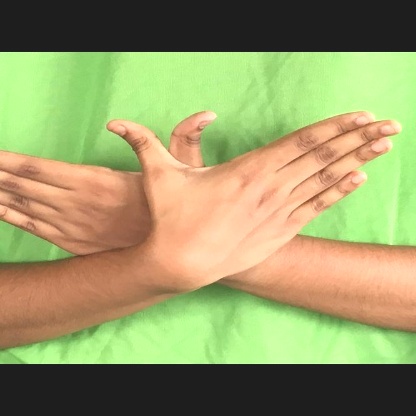
Mudra: Garuda